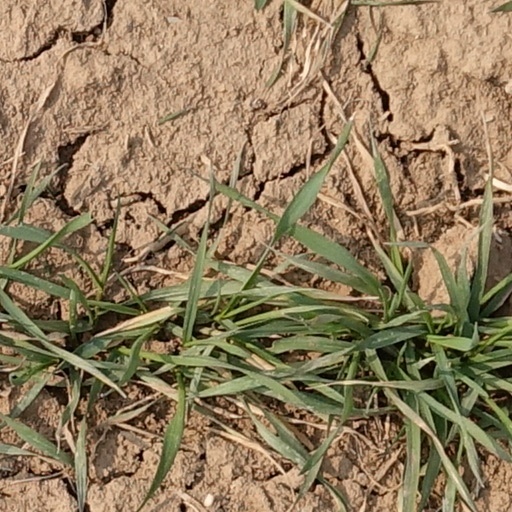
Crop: wheat